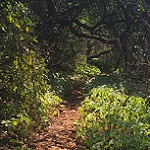
Label: forest